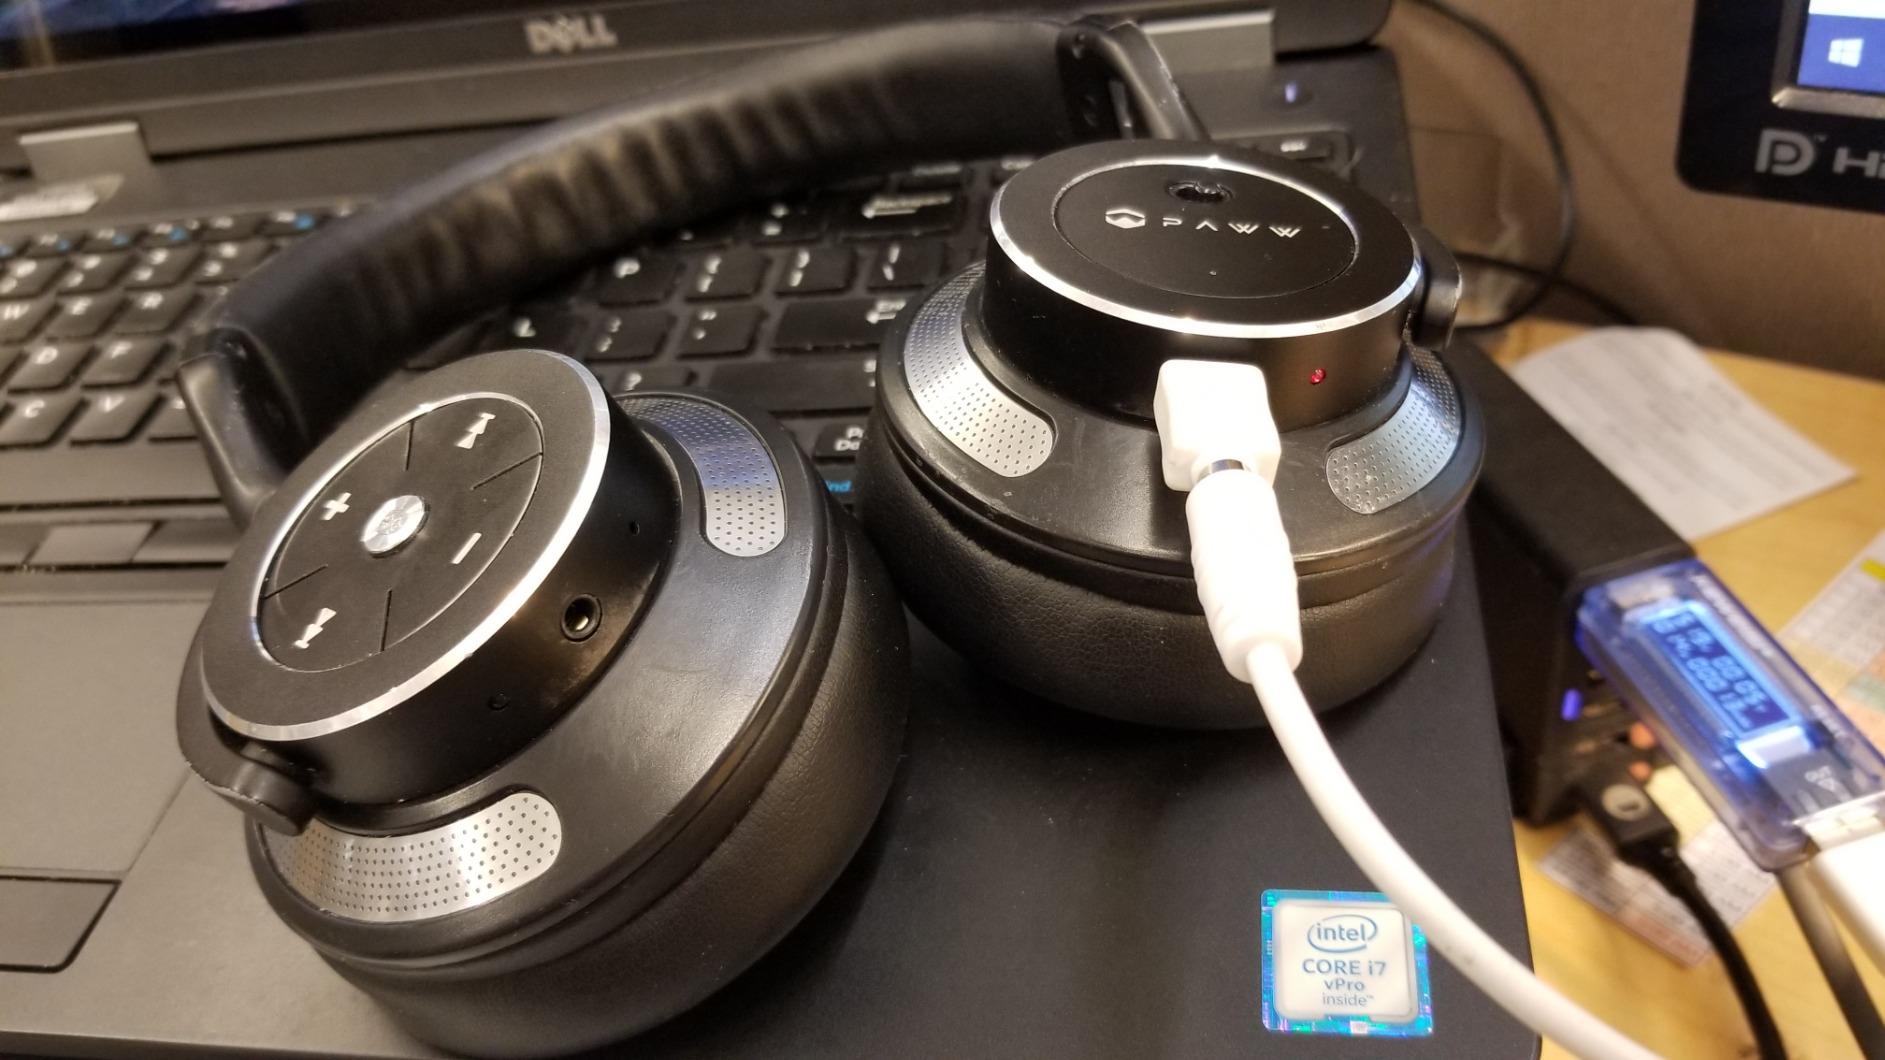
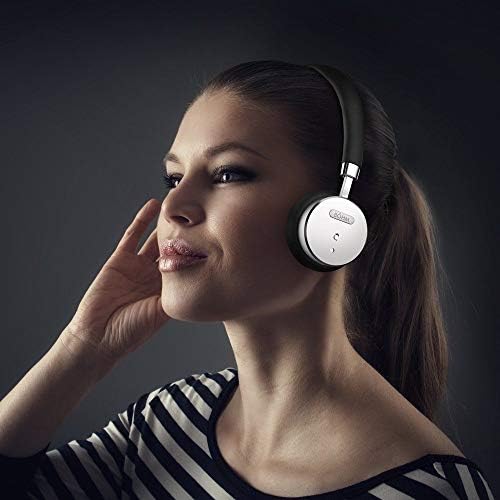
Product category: headphones
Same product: no